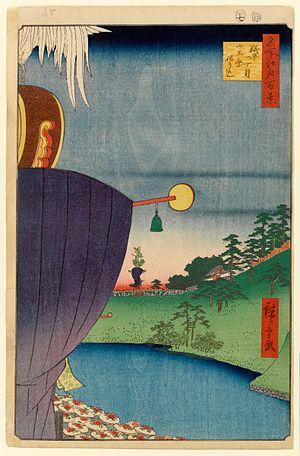
Les Cent vues d'Edo constituent, avec Les Cinquante-trois Stations du Tōkaidō et Les Soixante-neuf Stations du Kiso Kaidō, l'une des séries d'estampes majeures que compte l'œuvre très abondante du peintre japonais Hiroshige. Malgré le titre de l'œuvre, réalisée entre 1856 et 1858, il y a en réalité 119 estampes qui toutes utilisent la technique de la xylographie. La série appartient au style de l'ukiyo-e, mouvement artistique portant sur des sujets populaires à destination de la classe moyenne japonaise urbaine qui s'est développée durant l'époque d'Edo. Plus précisément, elle relève du genre des meisho-e célébrant les paysages japonais, un thème classique dans l'histoire de la peinture japonaise. Quelques-unes des gravures sont réalisées par son élève et fils adoptif, Utagawa Hiroshige II qui, pendant un temps, utilise ce pseudonyme pour signer certaines de ses œuvres.